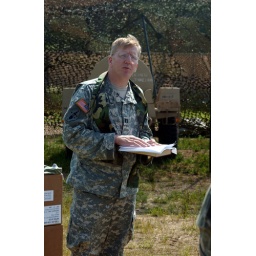
Chaplain Gary Selof conducts a church service in the field during Annual Training in Camp Ripley, Minnesota